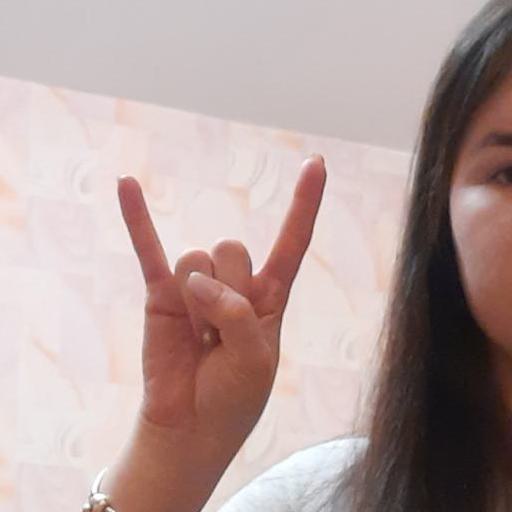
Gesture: rock